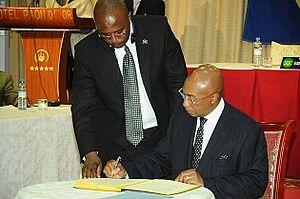
Pierrot Jocelyn Rajaonarivelo, né le 17 juin 1946 sur l'île Sainte-Marie, est un homme politique malgache.